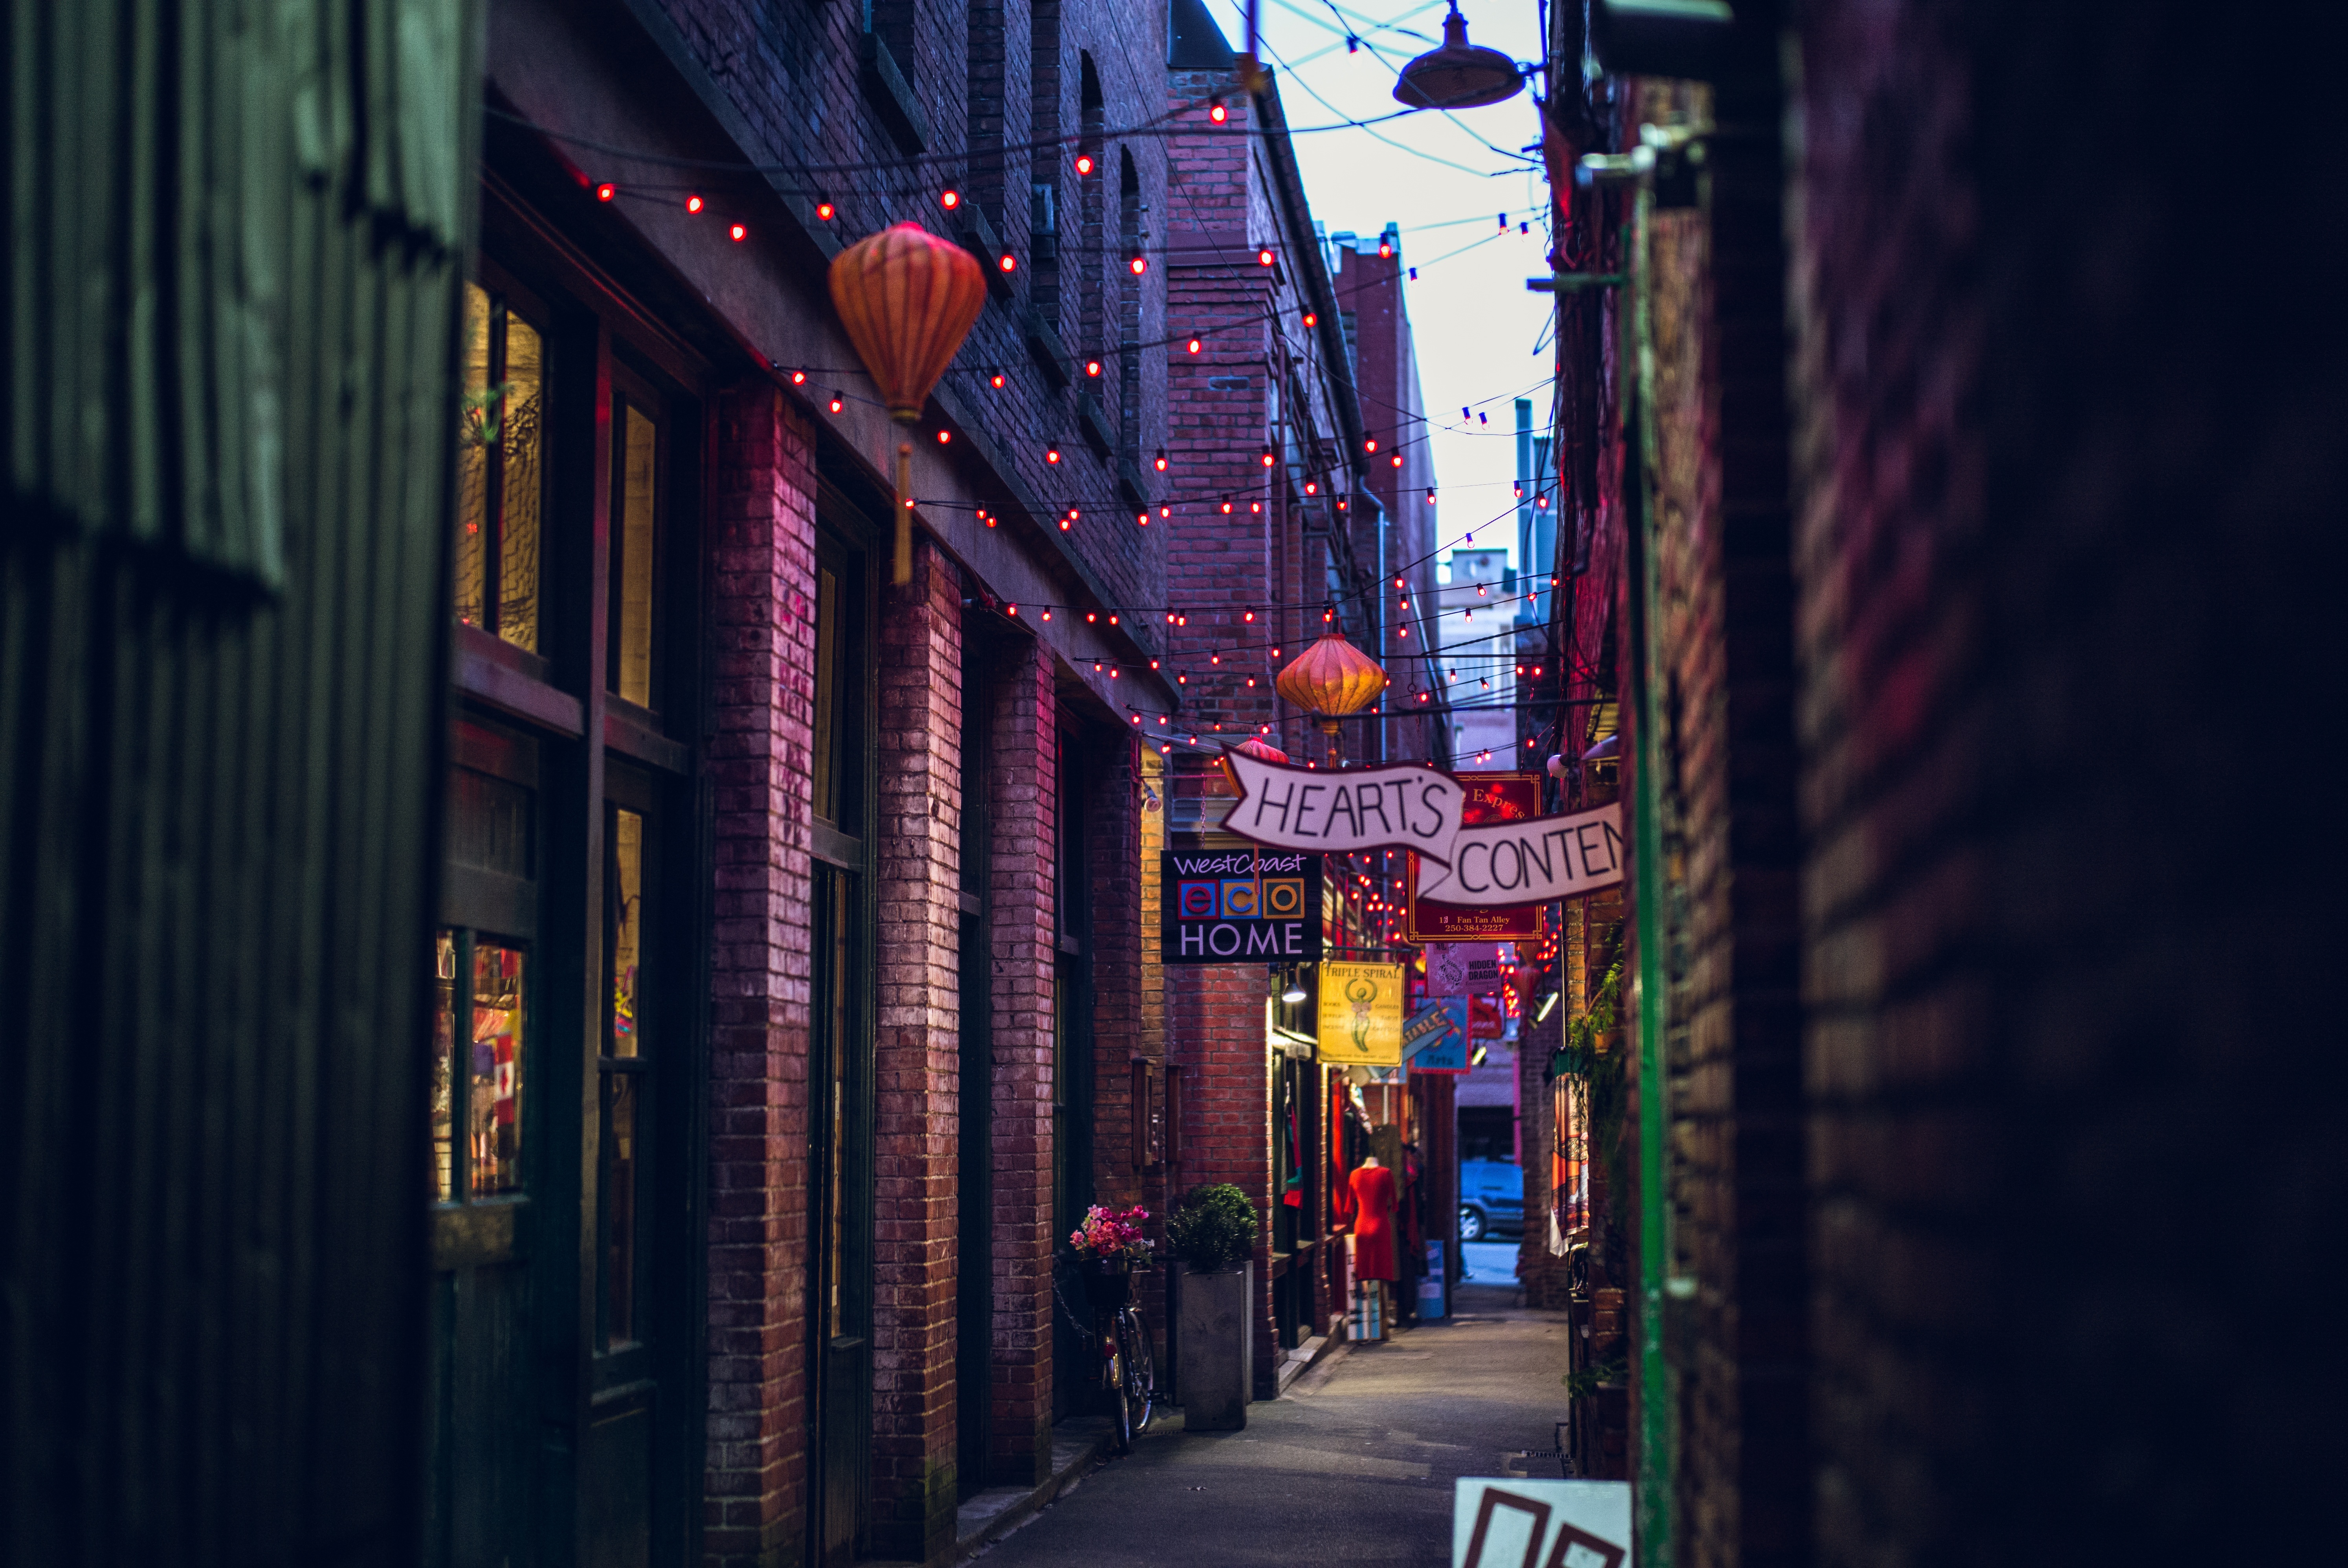
light, architecture, road, street, night, town, building, alley, city, urban, cityscape, downtown, narrow, evening, shop, color, darkness, alleyway, shopping, brick, lighting, infrastructure, storefronts, metropolis, urban area, human settlement